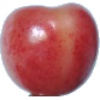
Label: Cherry Rainier 1